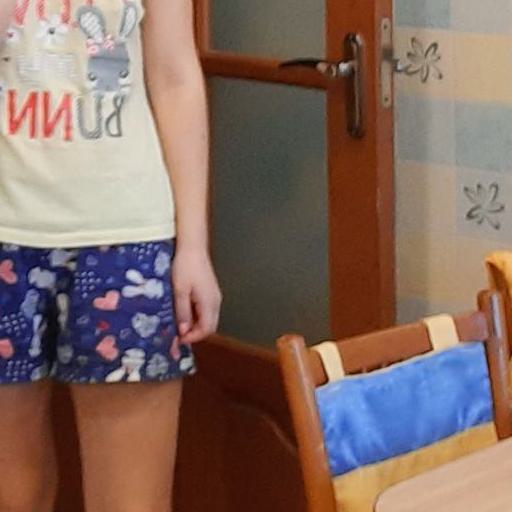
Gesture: no_gesture